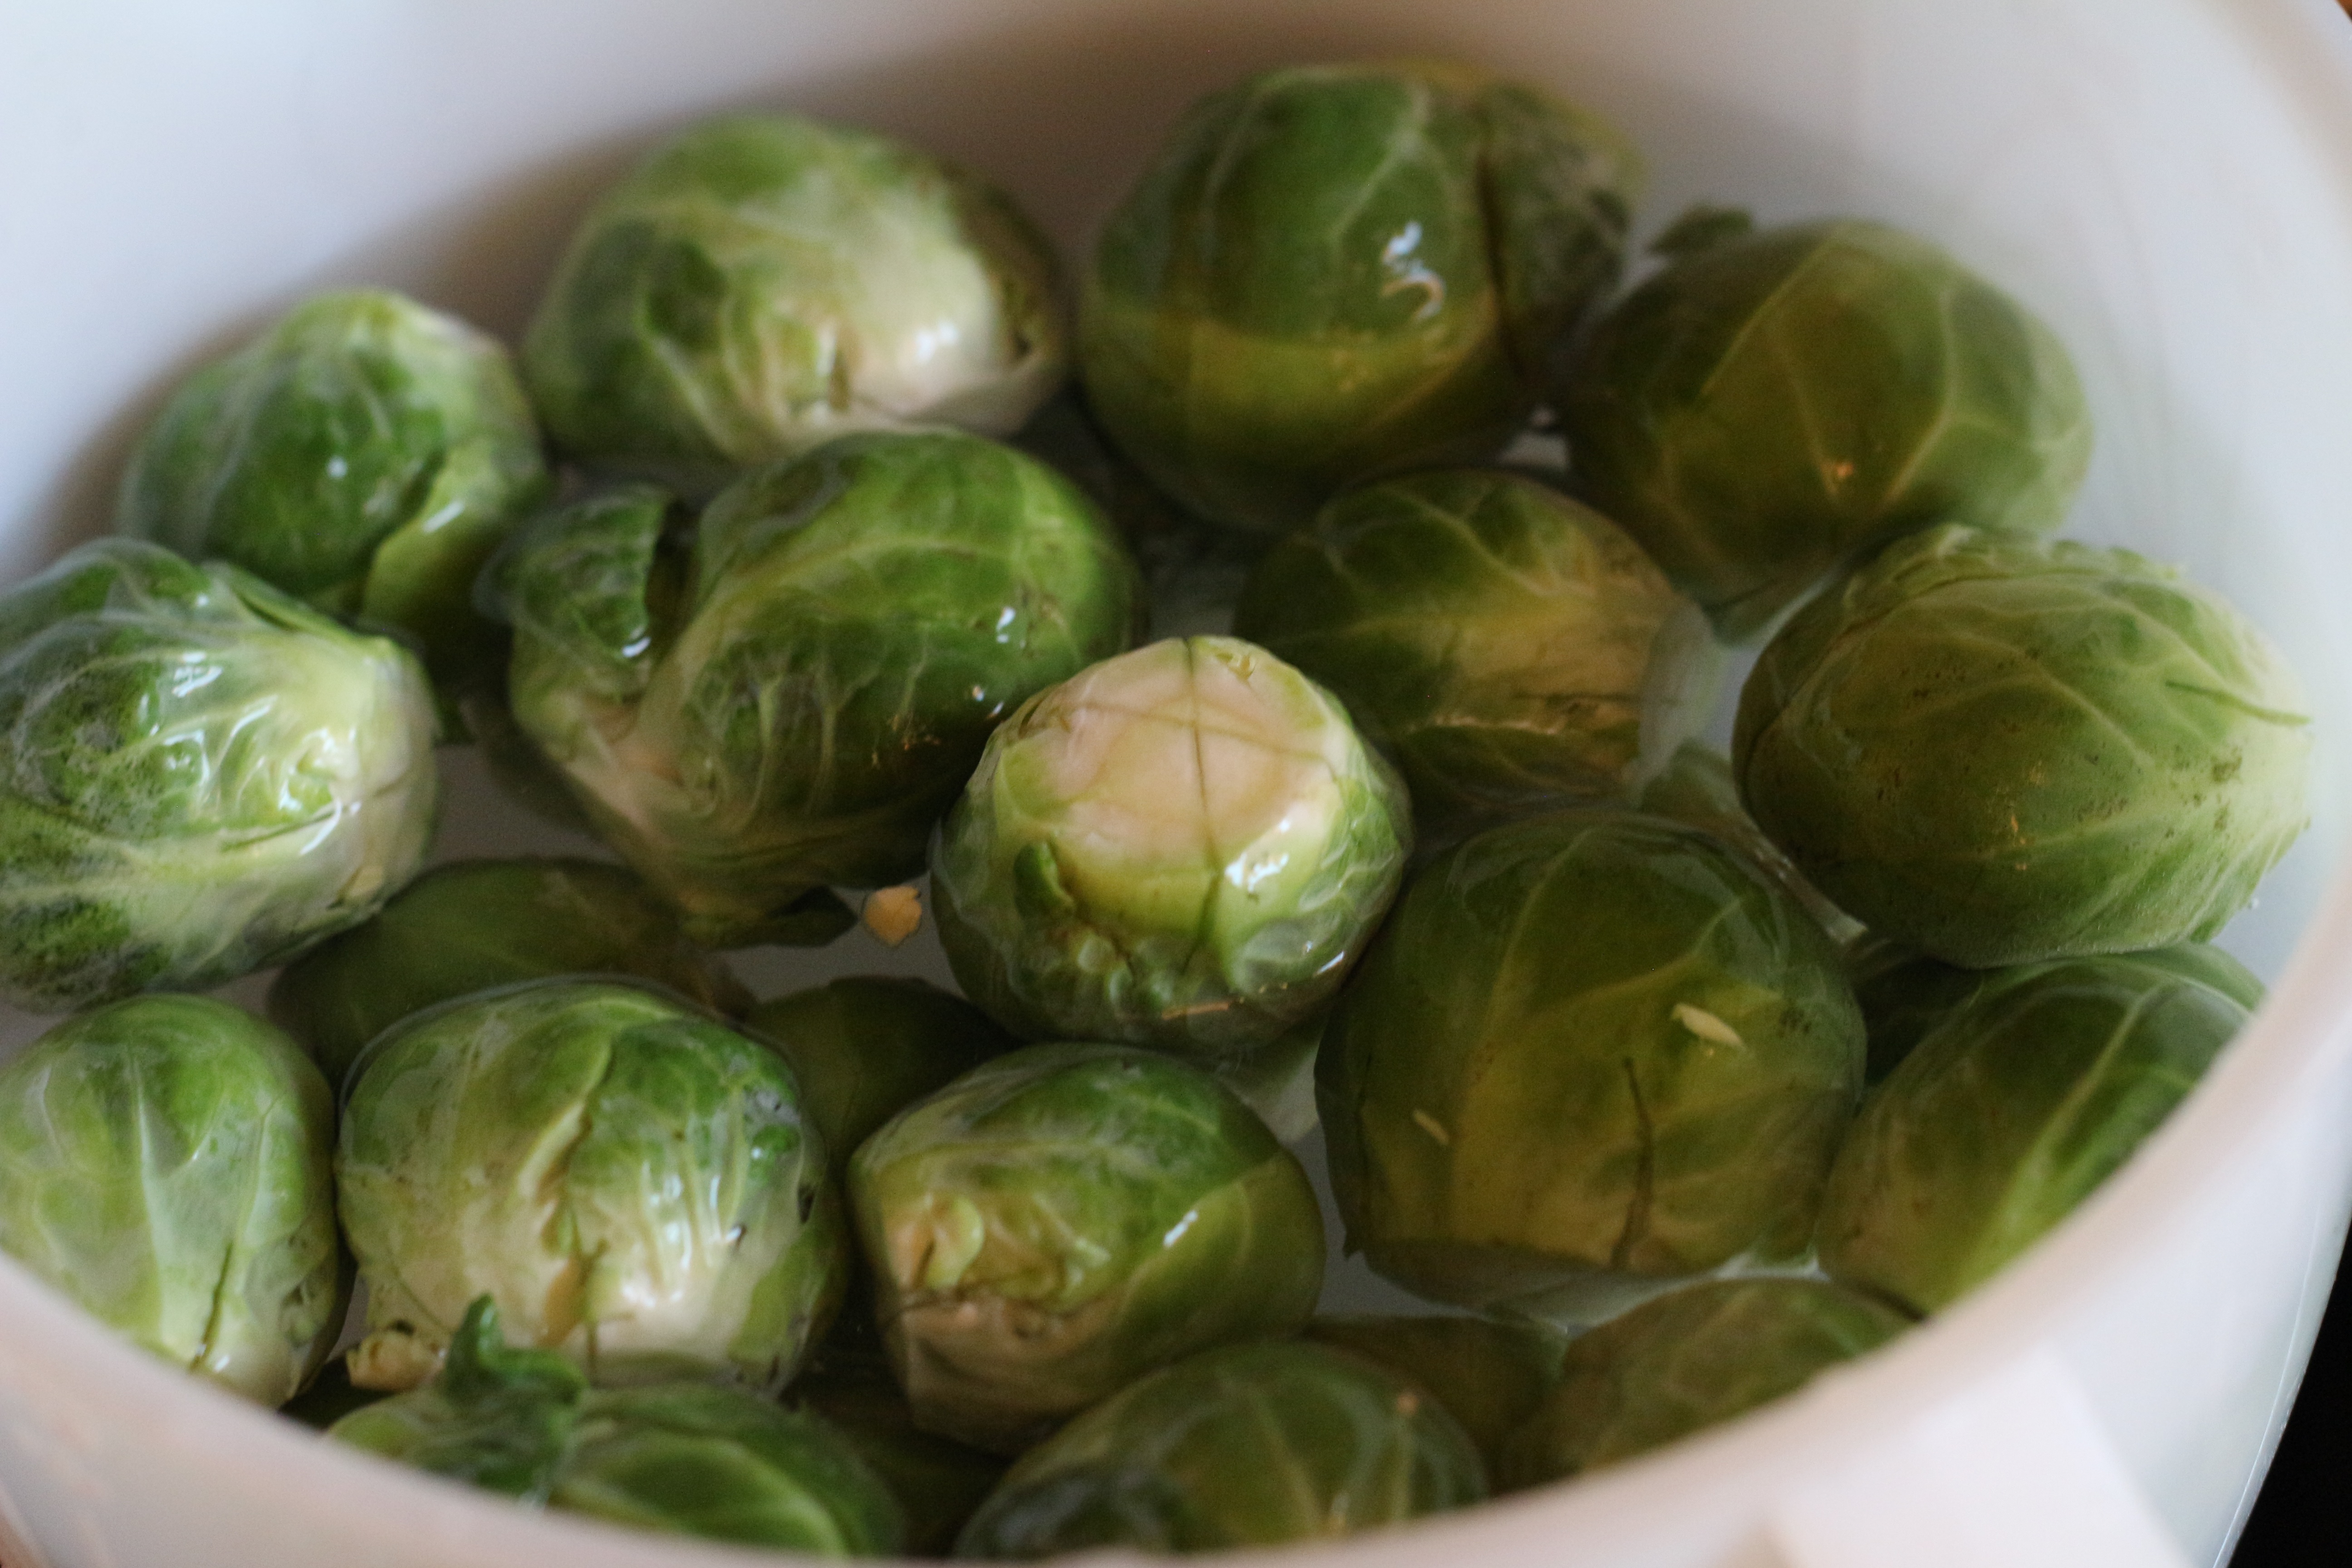
food, green, produce, vegetable, natural, fresh, healthy, vegetarian, thistle, uncooked, brusselsprouts, brussels sprout, leaf vegetable, cruciferous vegetables, organic vegtable